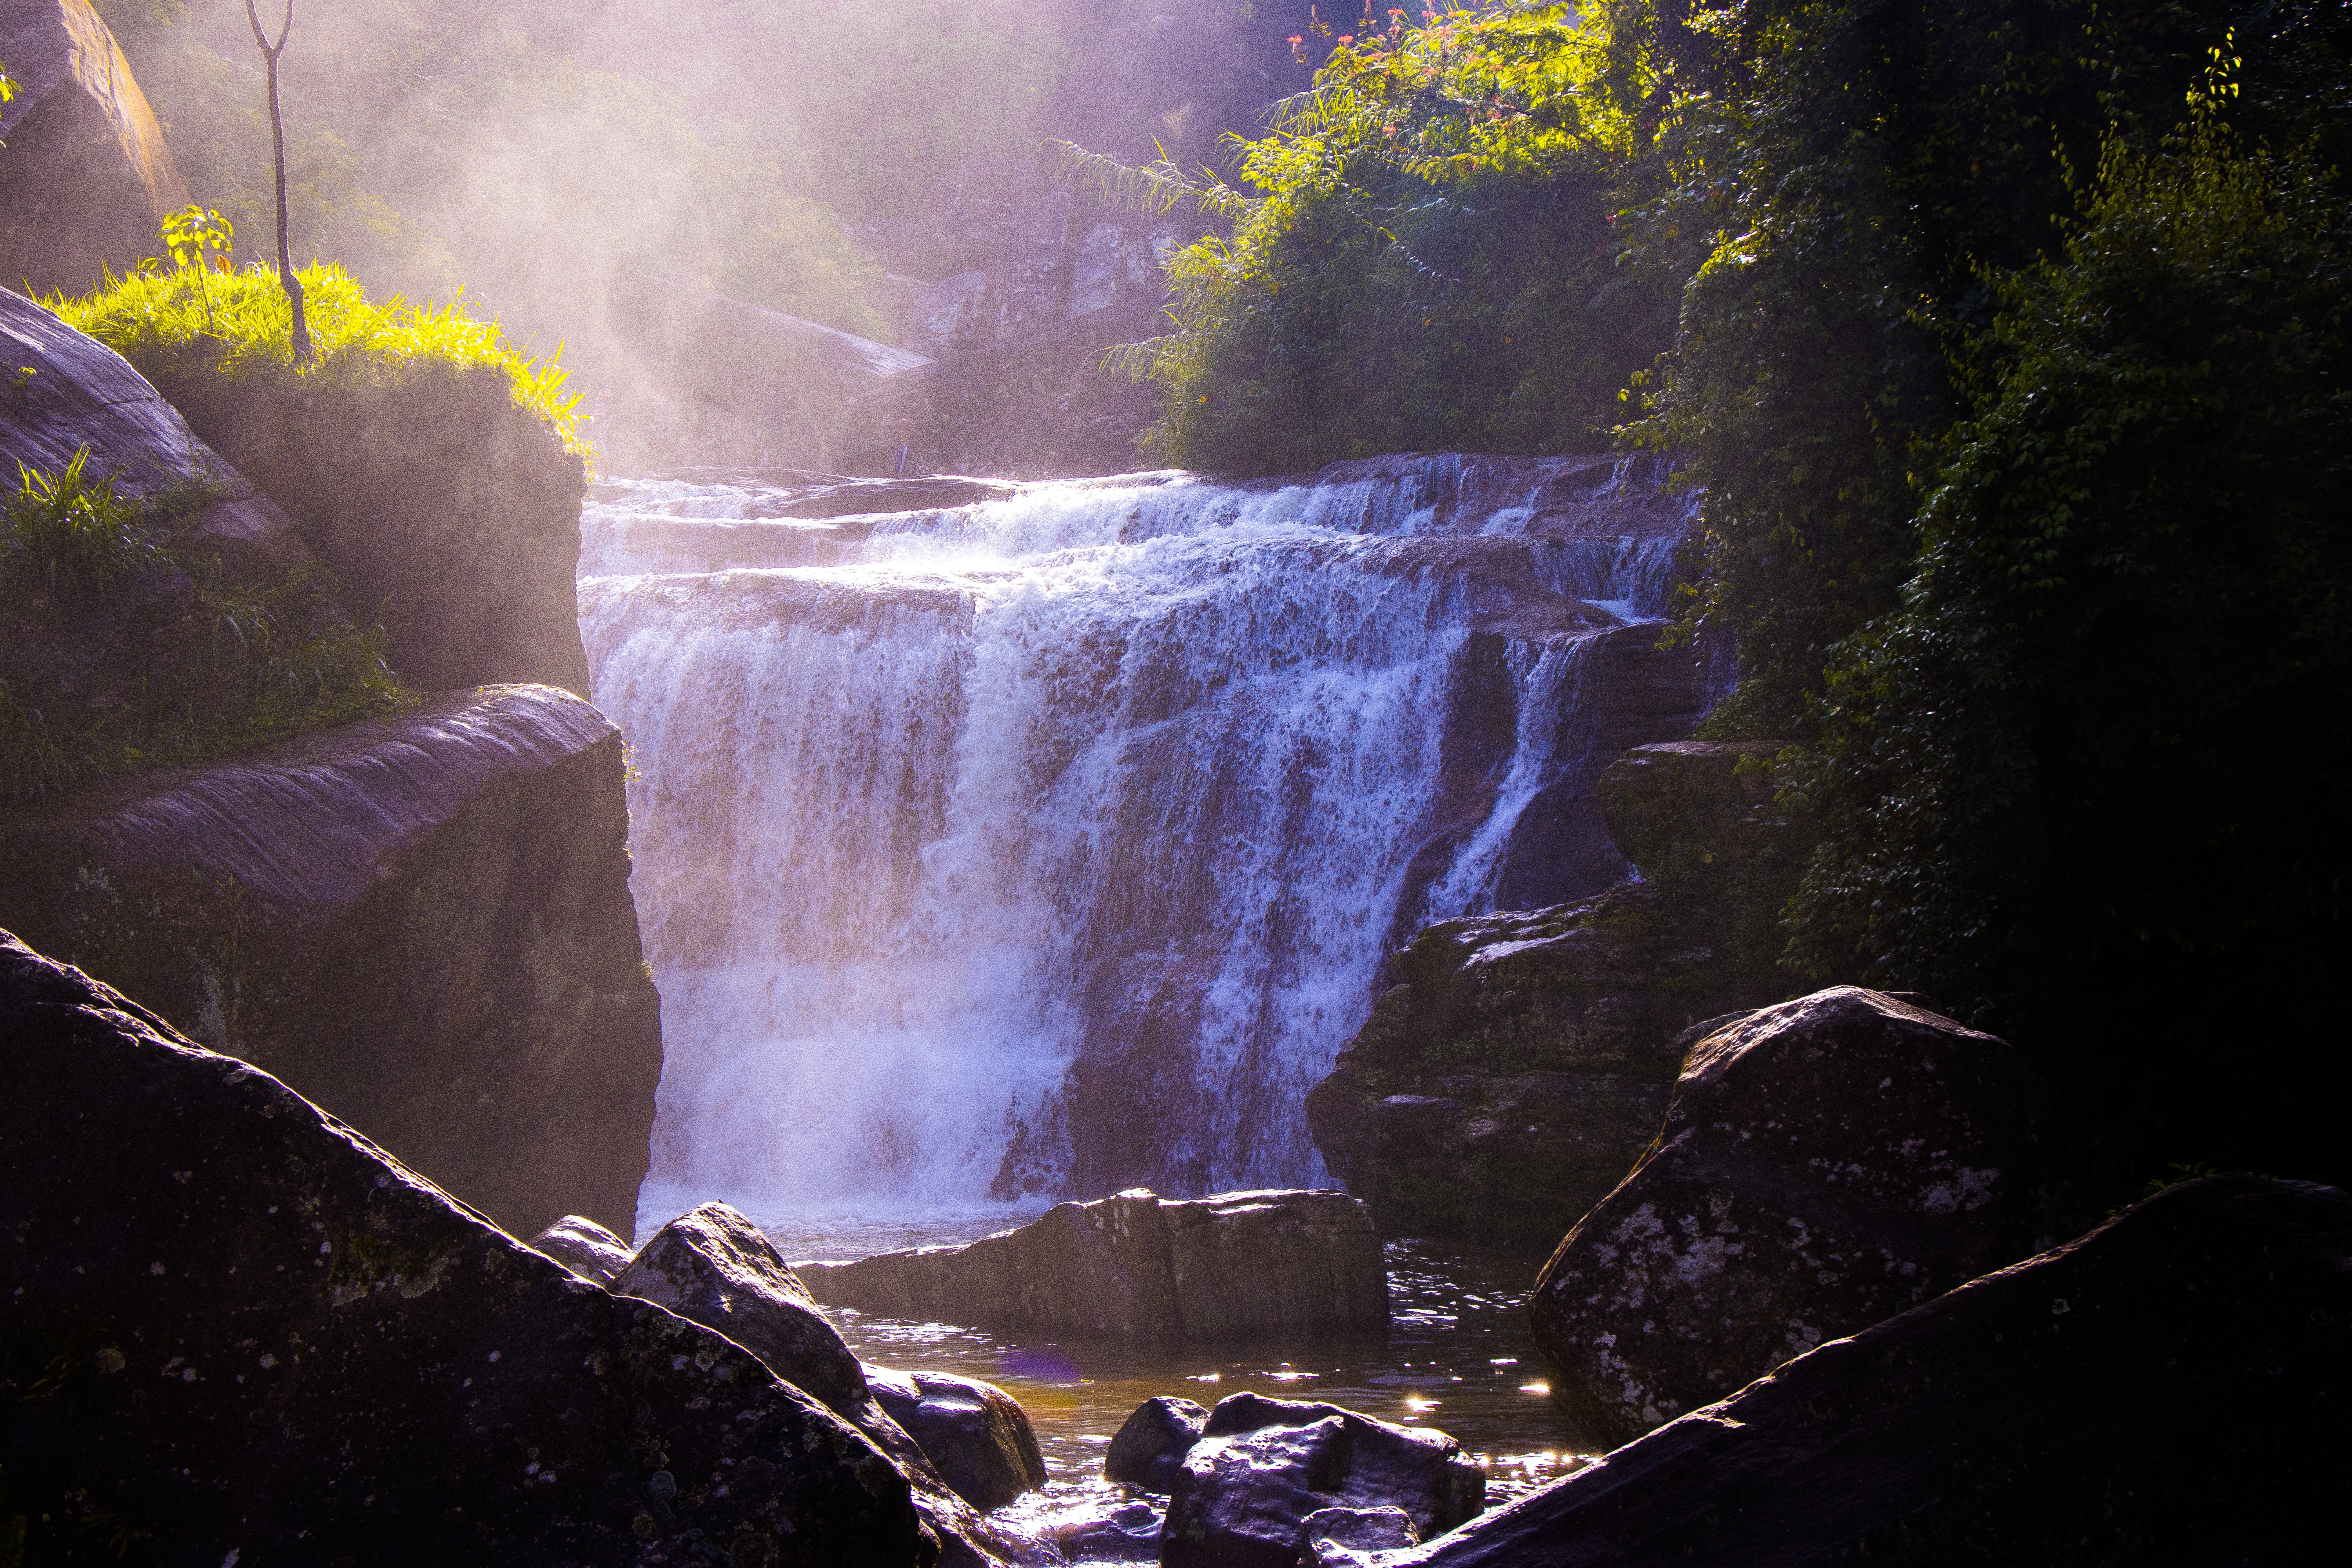
waterfall, body of water, nature, water resources, water, natural landscape, nature reserve, watercourse, atmospheric phenomenon, formation, state park, sunlight, chute, water feature, rock, rainforest, stream, forest, river, wasserfall, landscape, jungle, national park, ravine